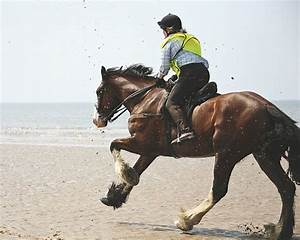
Label: cavallo